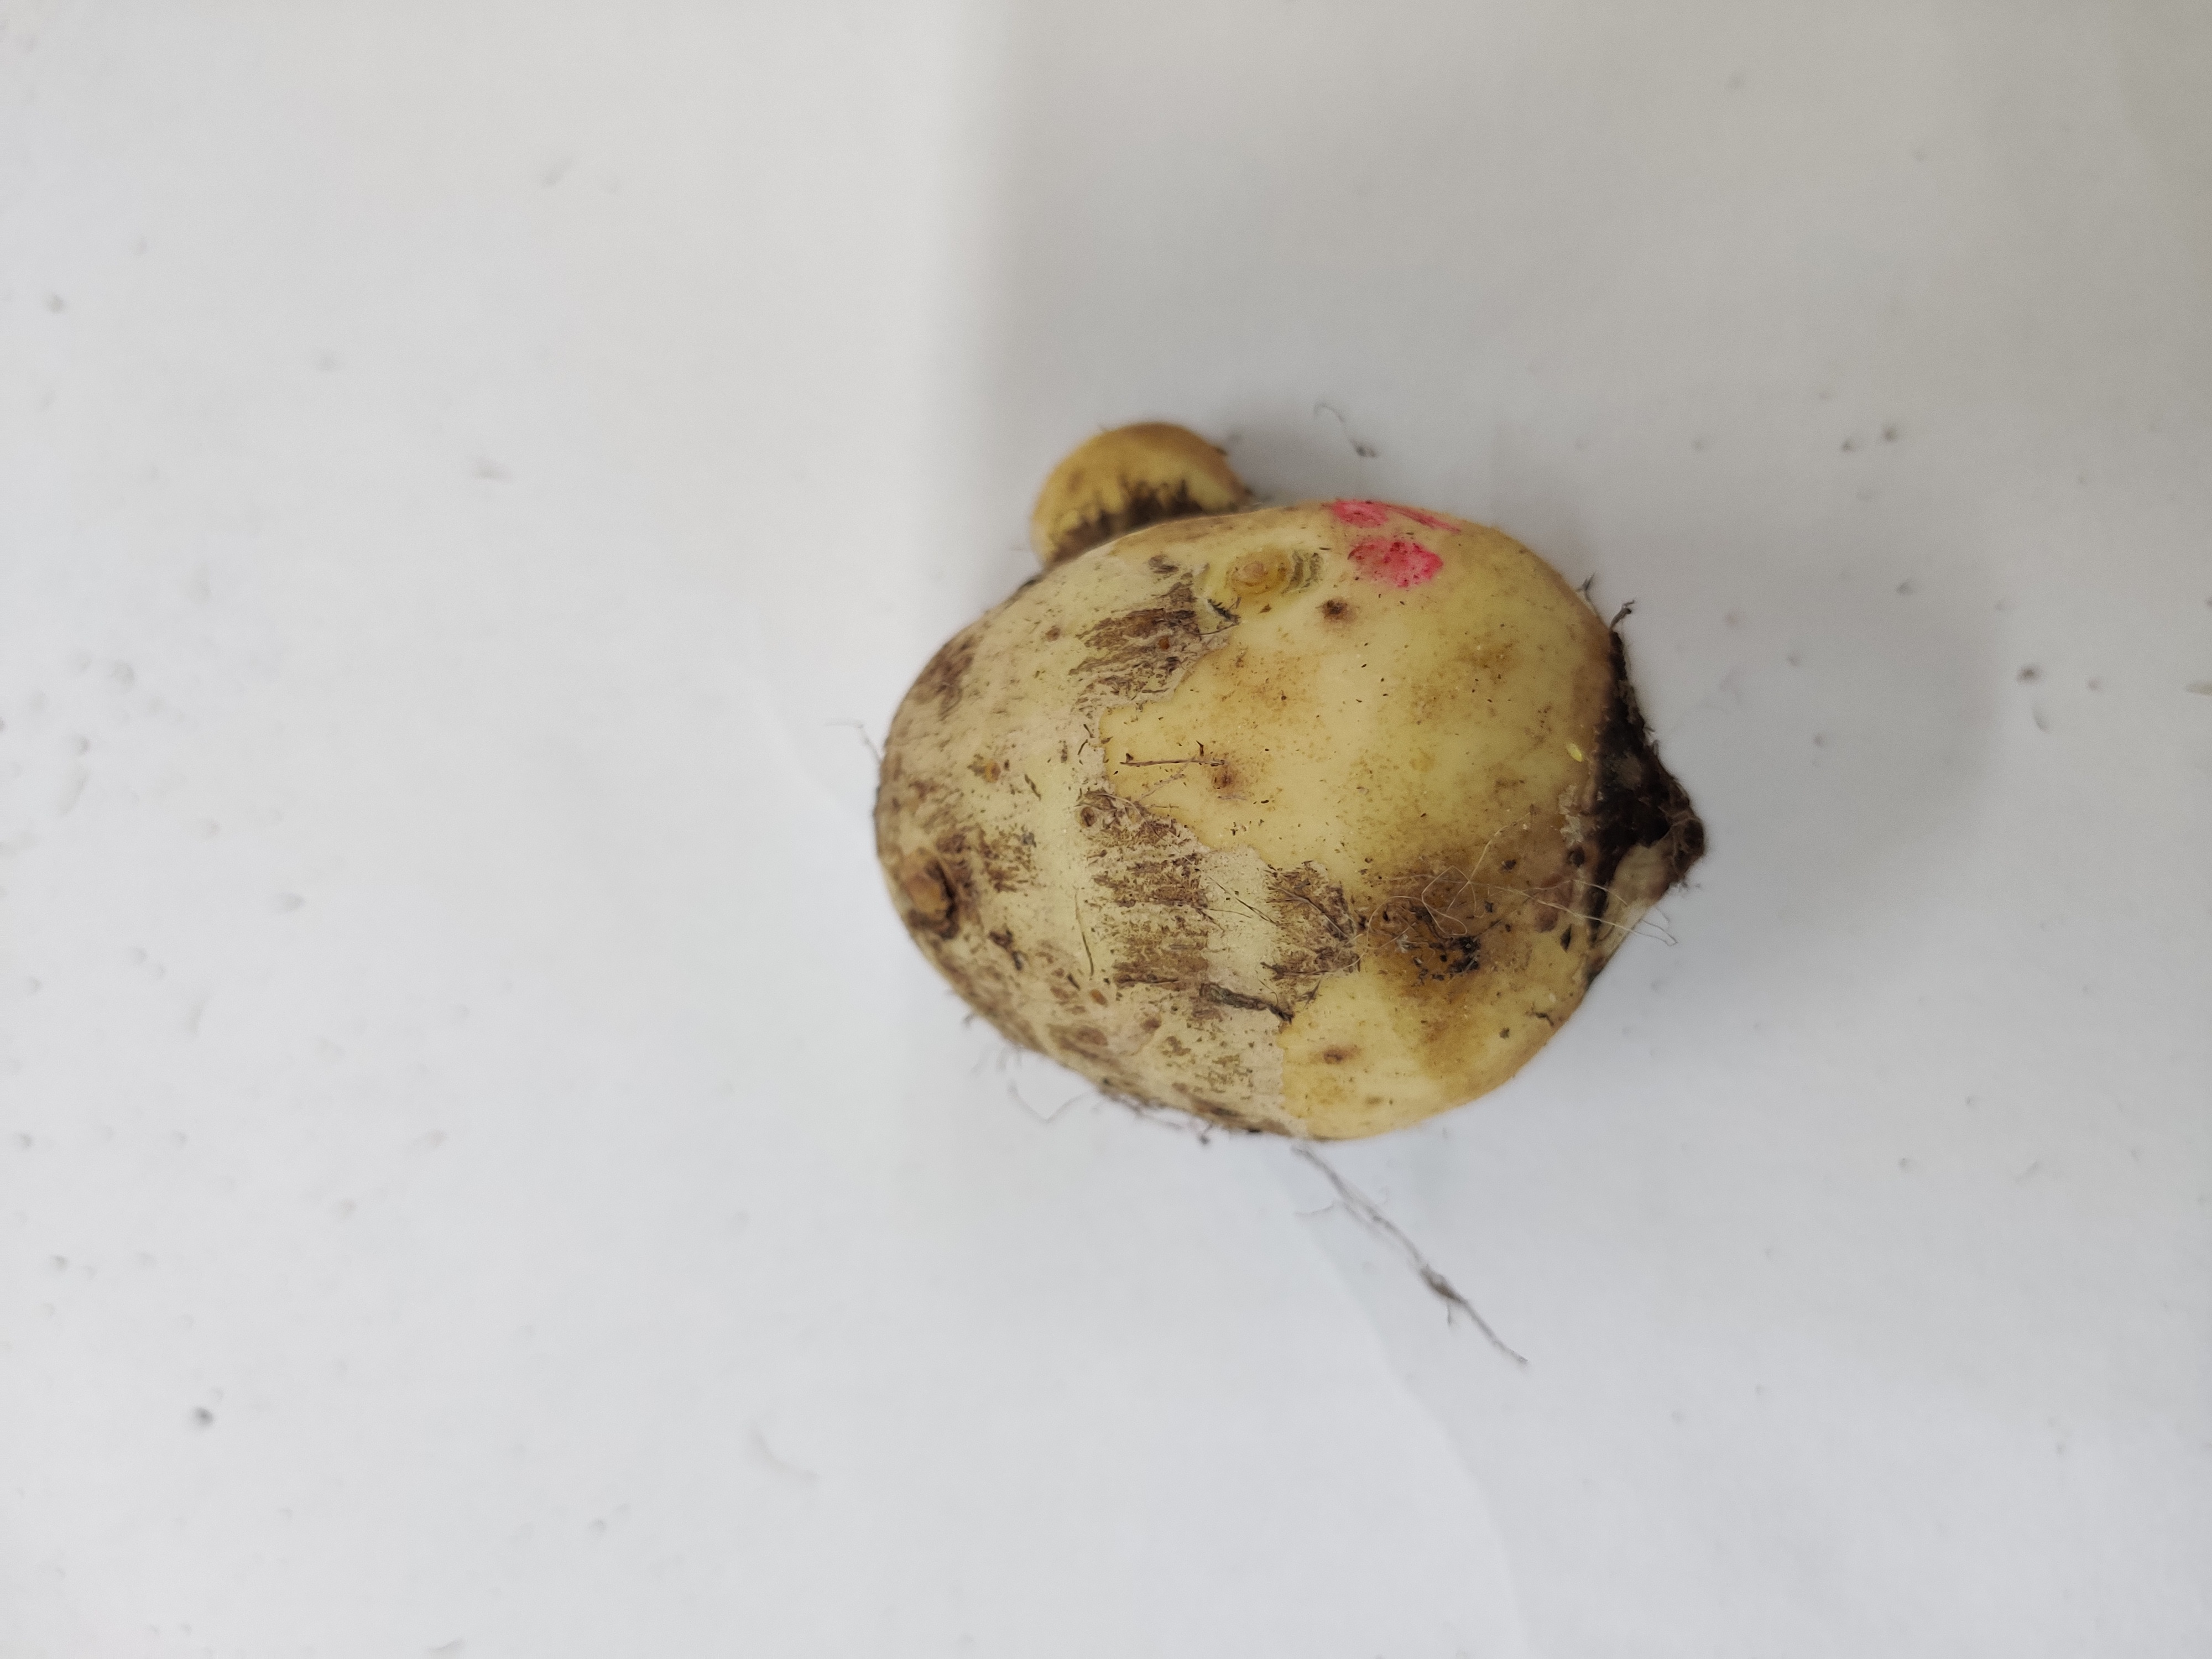
Crop: Taro root
Condition: Damaged